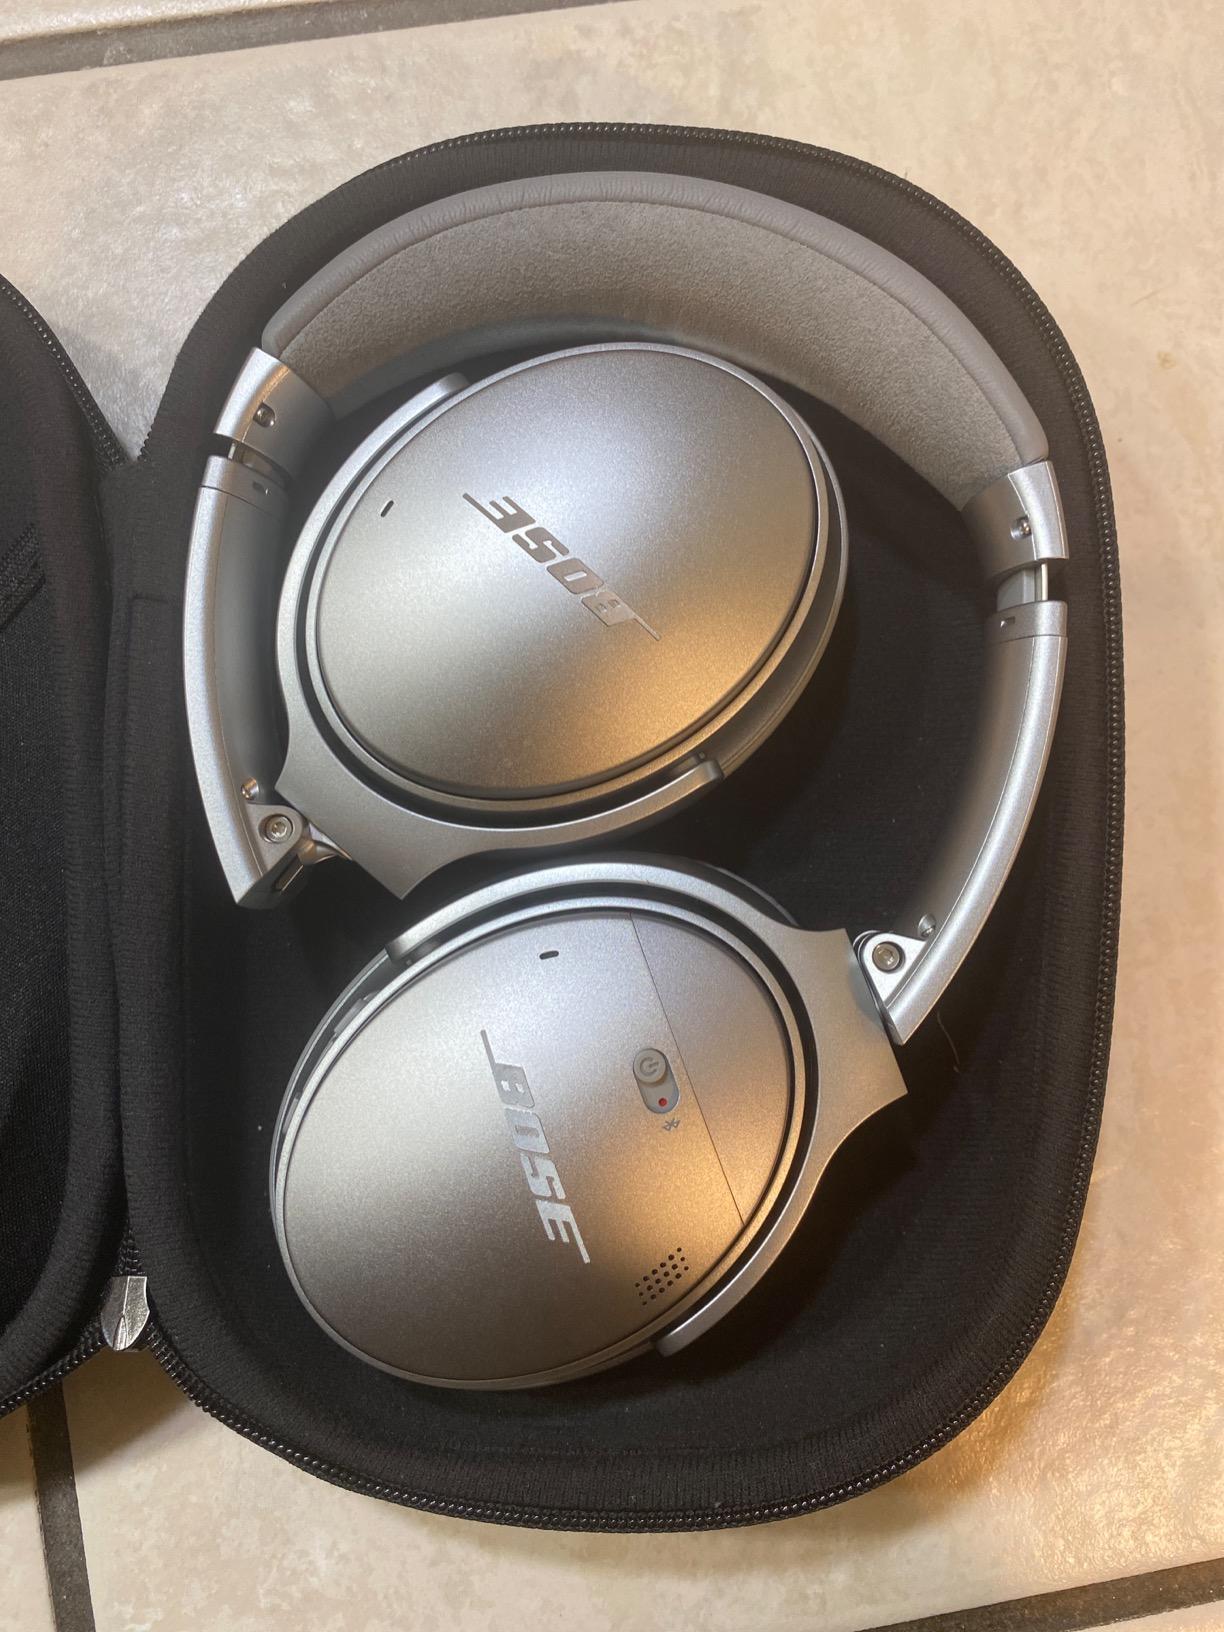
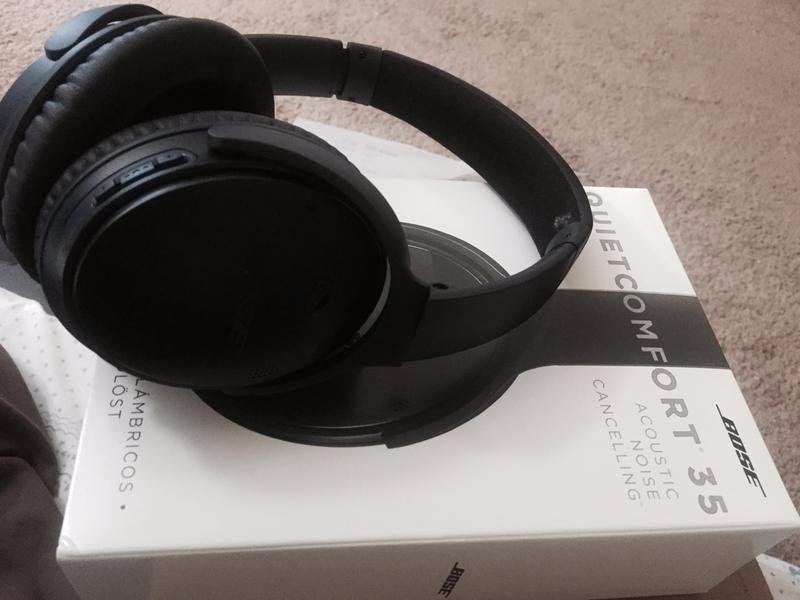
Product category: headphones
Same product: no